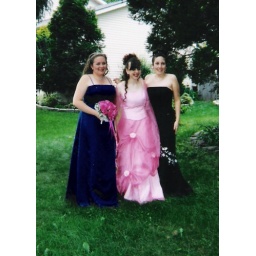
Amanda rocking her cotton candy-esce dress with the giant yellow satin roses...they all fell of by the end of the night...